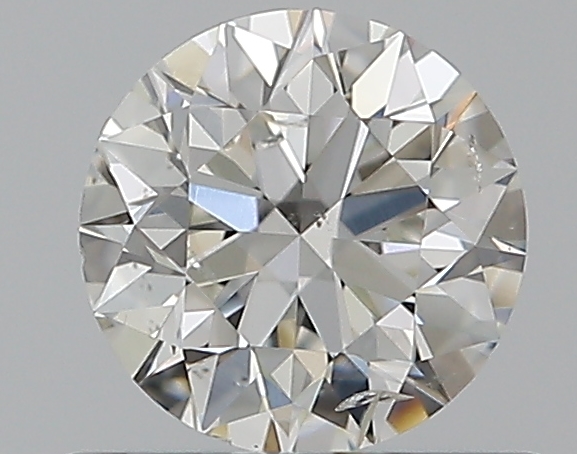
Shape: round
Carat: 0.5
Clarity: SI2
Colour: G
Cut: EX
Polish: VG
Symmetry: VG
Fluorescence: N
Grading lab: GIA
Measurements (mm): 5.05 x 5.07 x 3.17